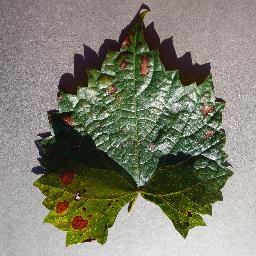
Label: Grape___Esca_(Black_Measles)